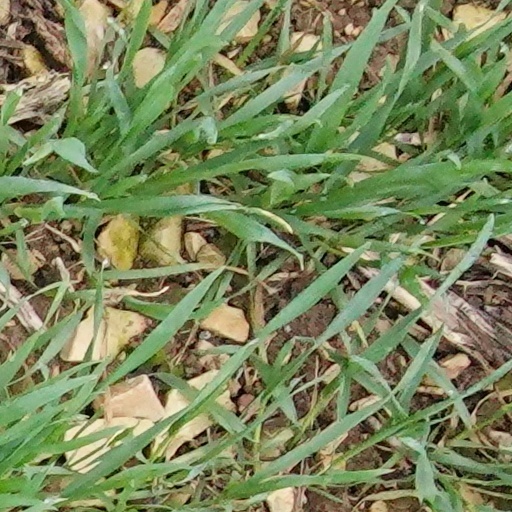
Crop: wheat